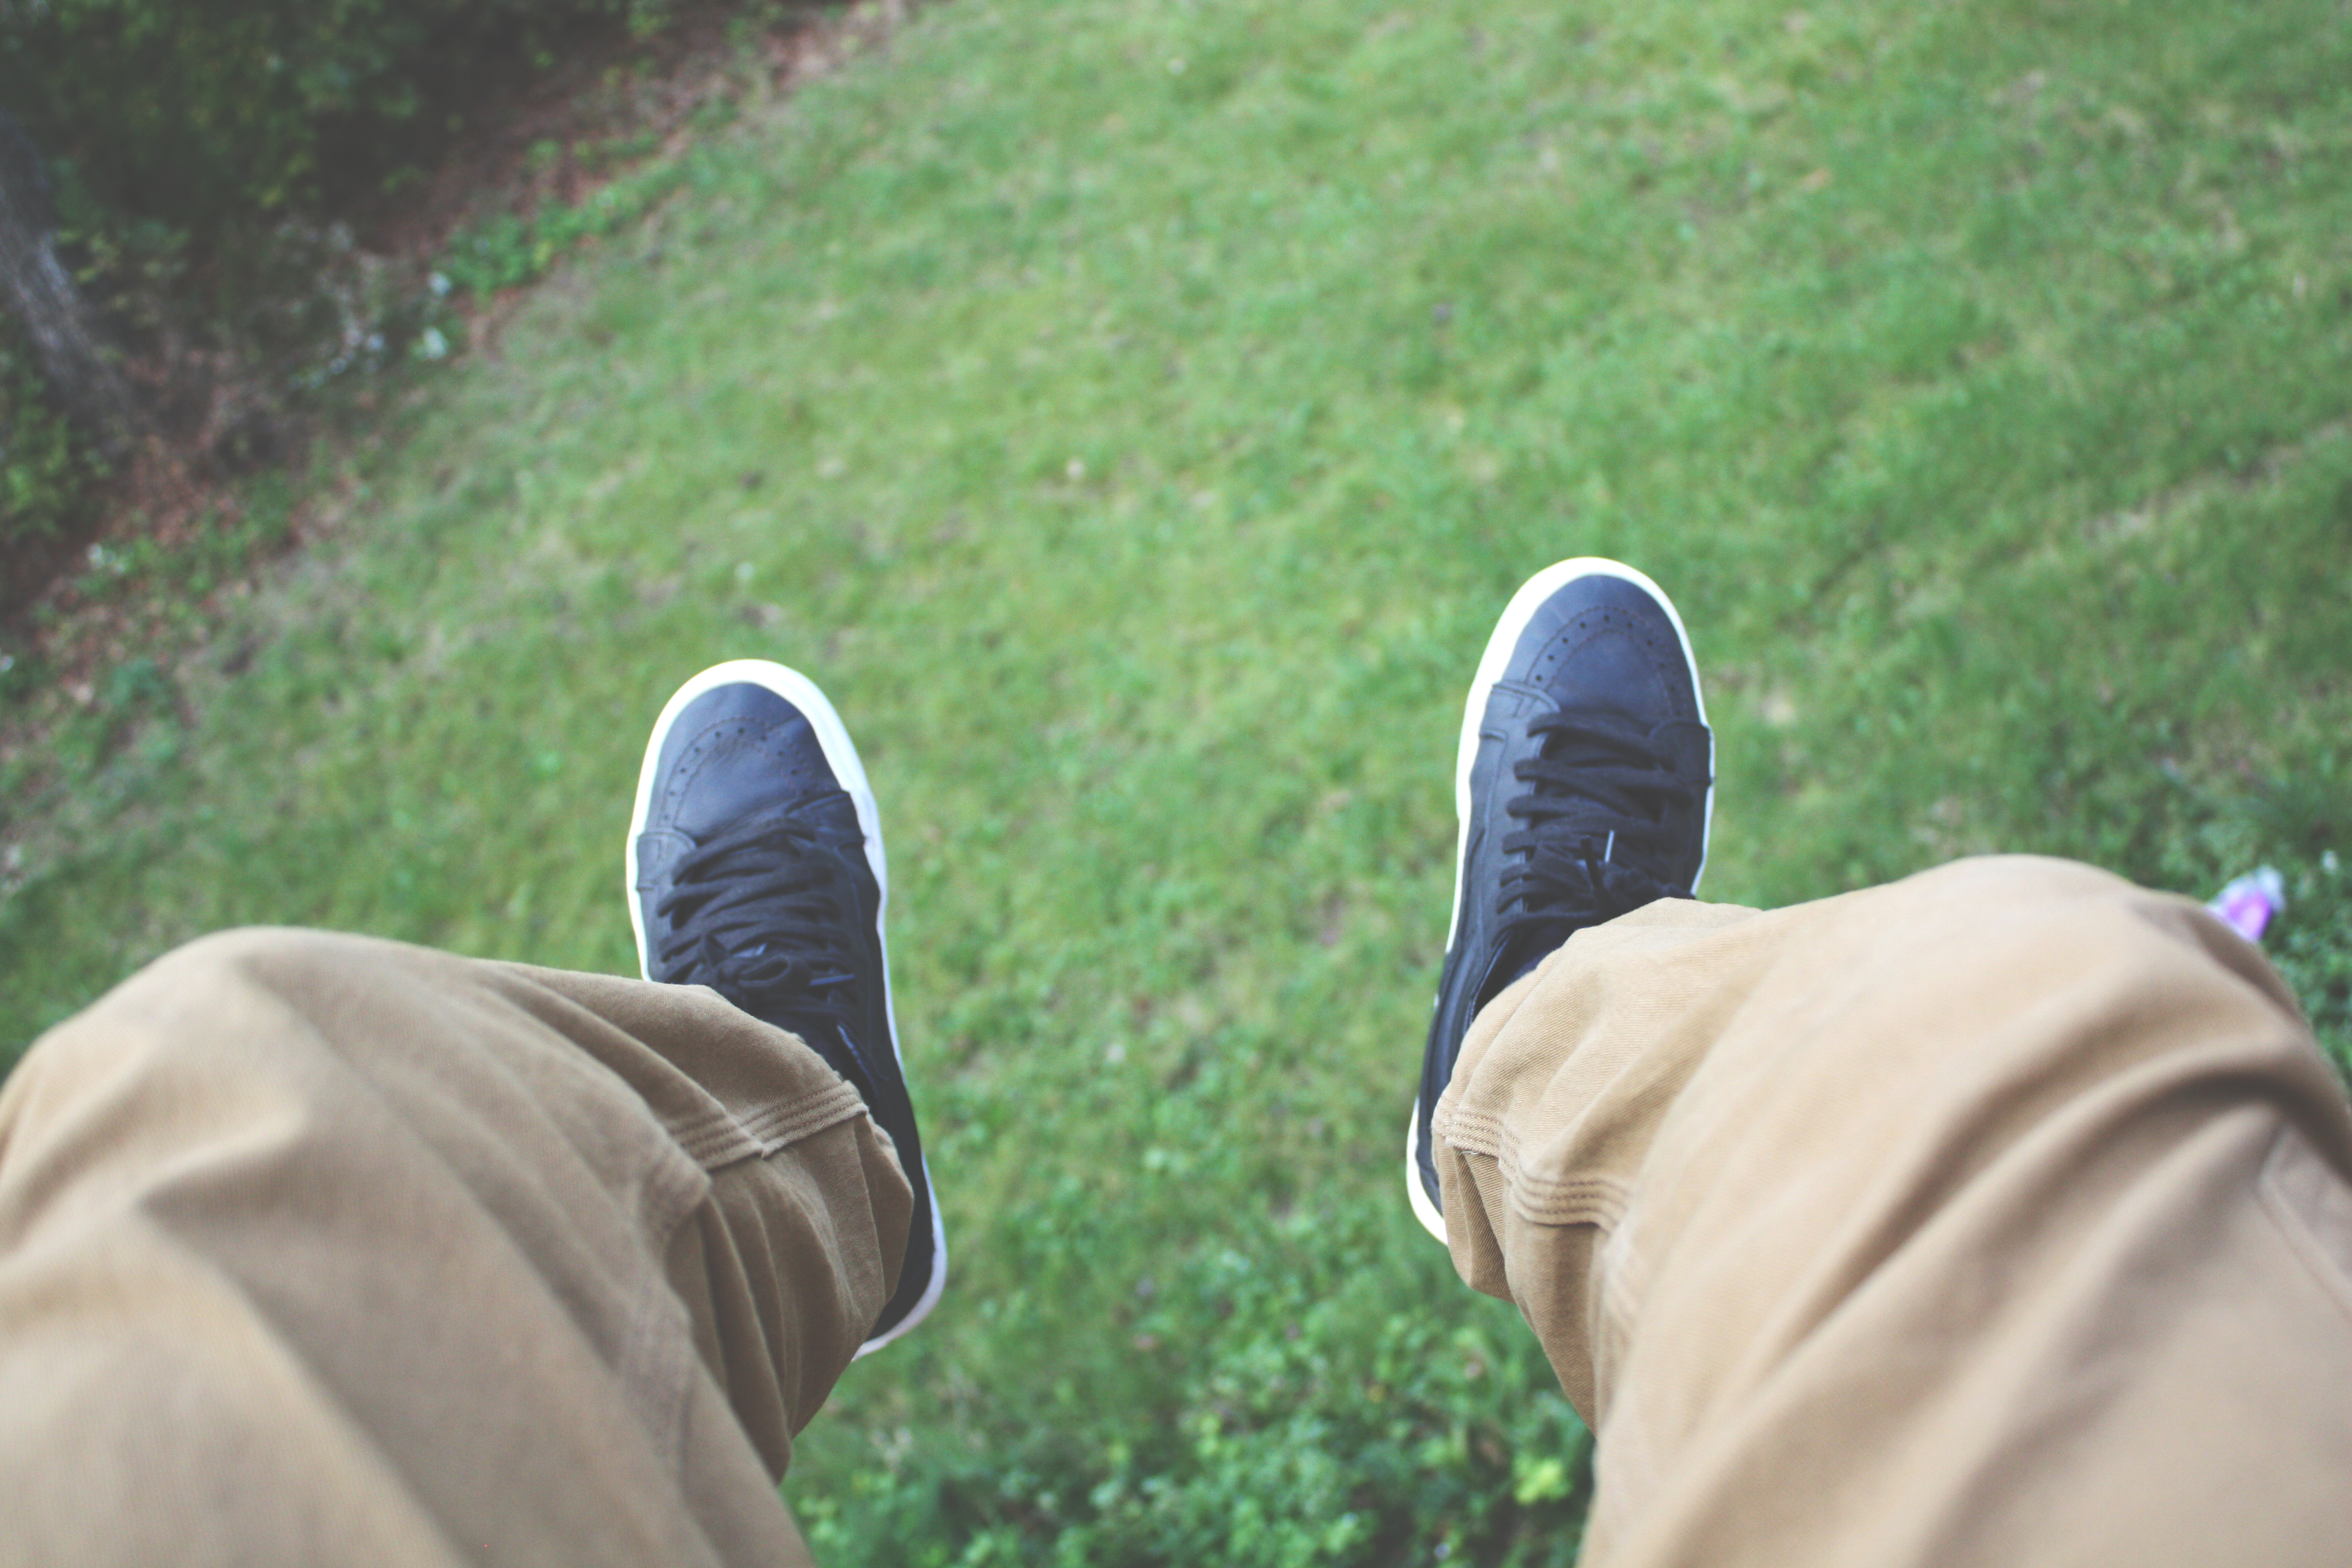
hand, man, grass, person, blur, lawn, spring, green, foot, close up, pants, shoes, outside, focus, relaxation, legs, sneakers, wear, denim pants